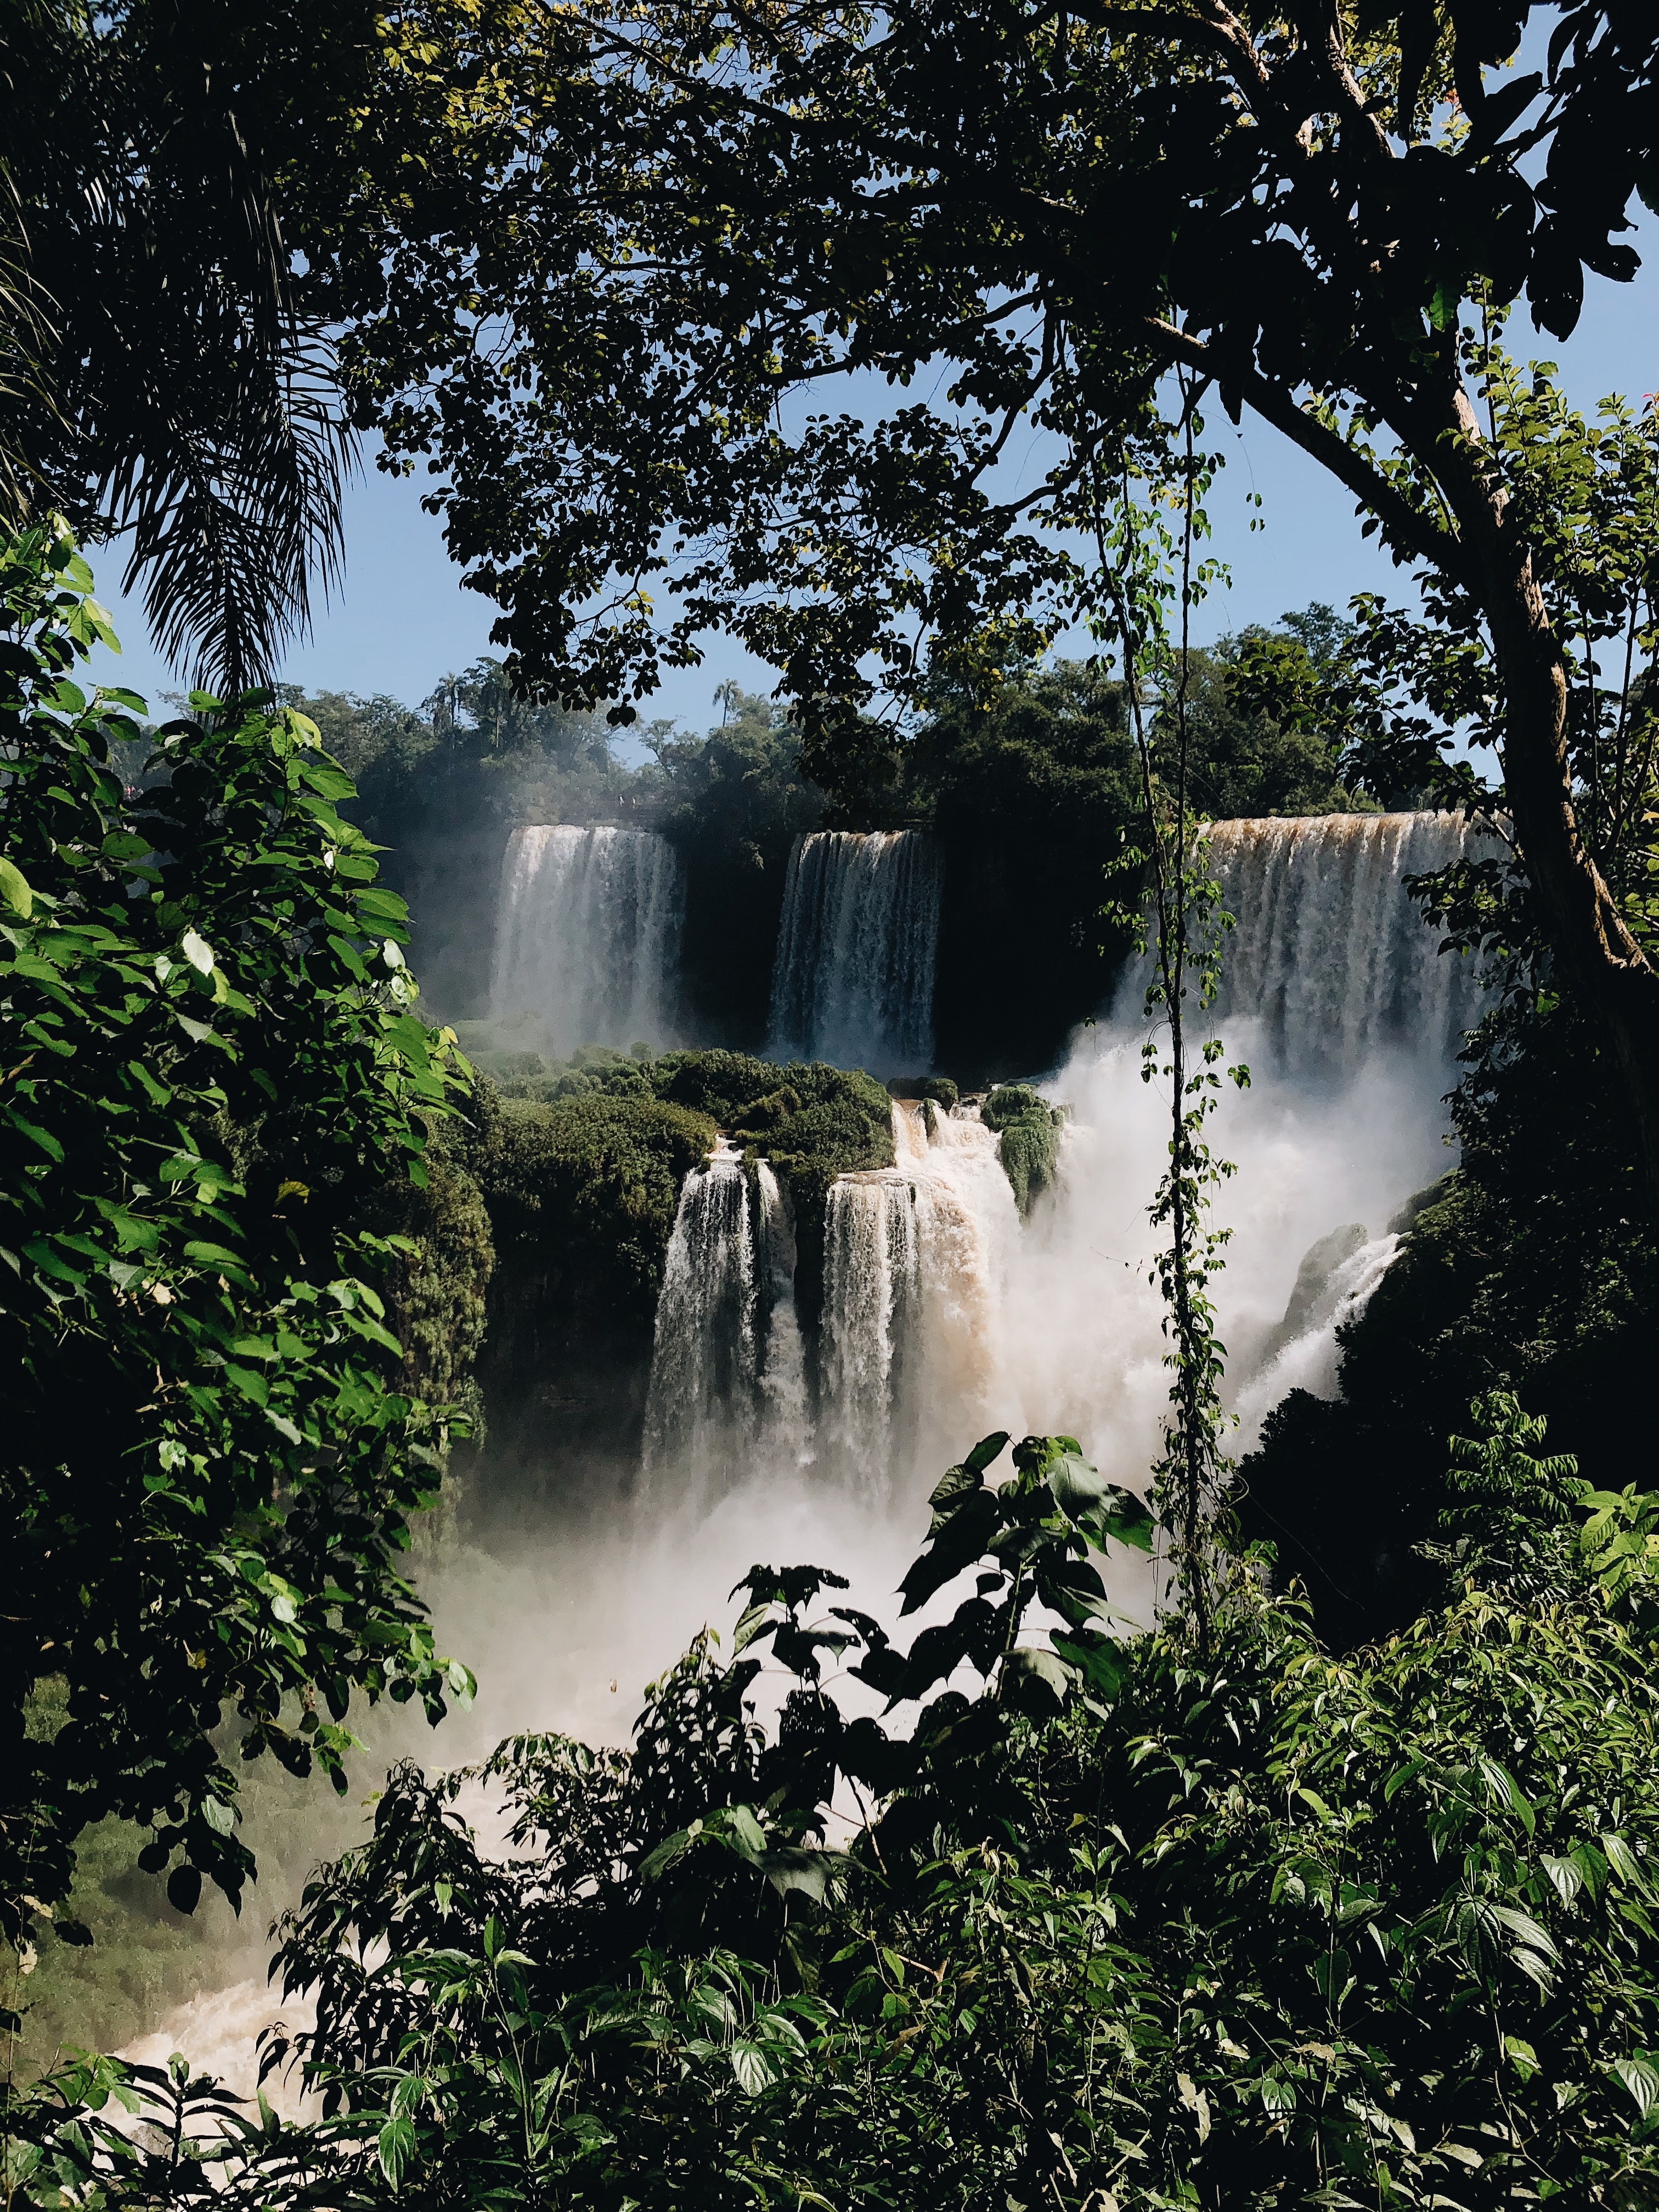
waterfall, body of water, water resources, natural landscape, water, nature, vegetation, nature reserve, watercourse, tree, water feature, chute, state park, rainforest, jungle, national park, sky, forest, plant, river, valdivian temperate rain forest, branch, tropical and subtropical coniferous forests, landscape, formation, rock